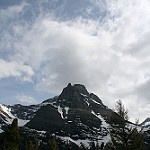
Scene: Outdoor